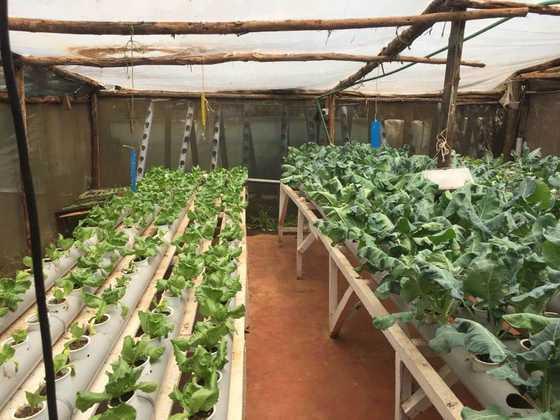
Mfumo wa kilimo cha kisasa ndani ya chumba cha kuoteshea mazao, Mimea ya majani mabichi imepandwa kwenye mabomba ya plastiki yaliyo pangwa kwa mtindo wa wima. Jambo linalo ongeza matumizi bora ya nafasi, mimea hii inakuwa bila udongo ikitegemea virutubisho yatapita kwenye mfumo huo.